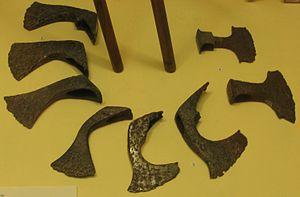
Haches et francisques, en fer, provenant des fouilles d'une nécropole mérovingienne à Brèves, Nièvre, France. Exposées au musée Romain-Rolland de Clamecy, Nièvre, France.
Brèves est une commune française située dans le département de la Nièvre, en région Bourgogne-Franche-Comté.